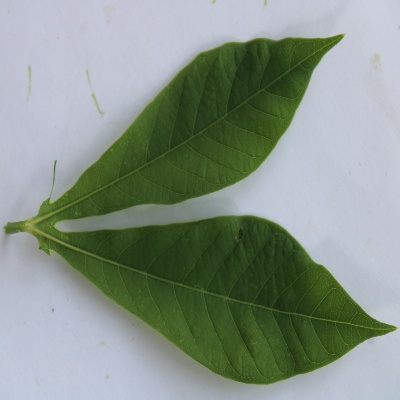
Crop: Cassava
Condition: healthy